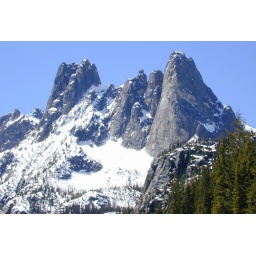
The mountain group called Liberty Bell, near the summit of the North Cascades highway in north-central Washington State.